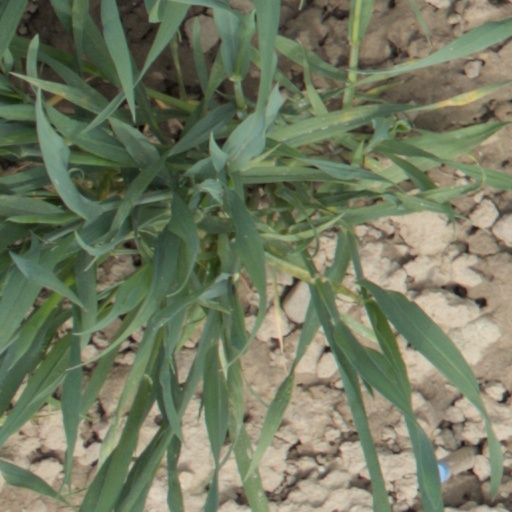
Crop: wheat